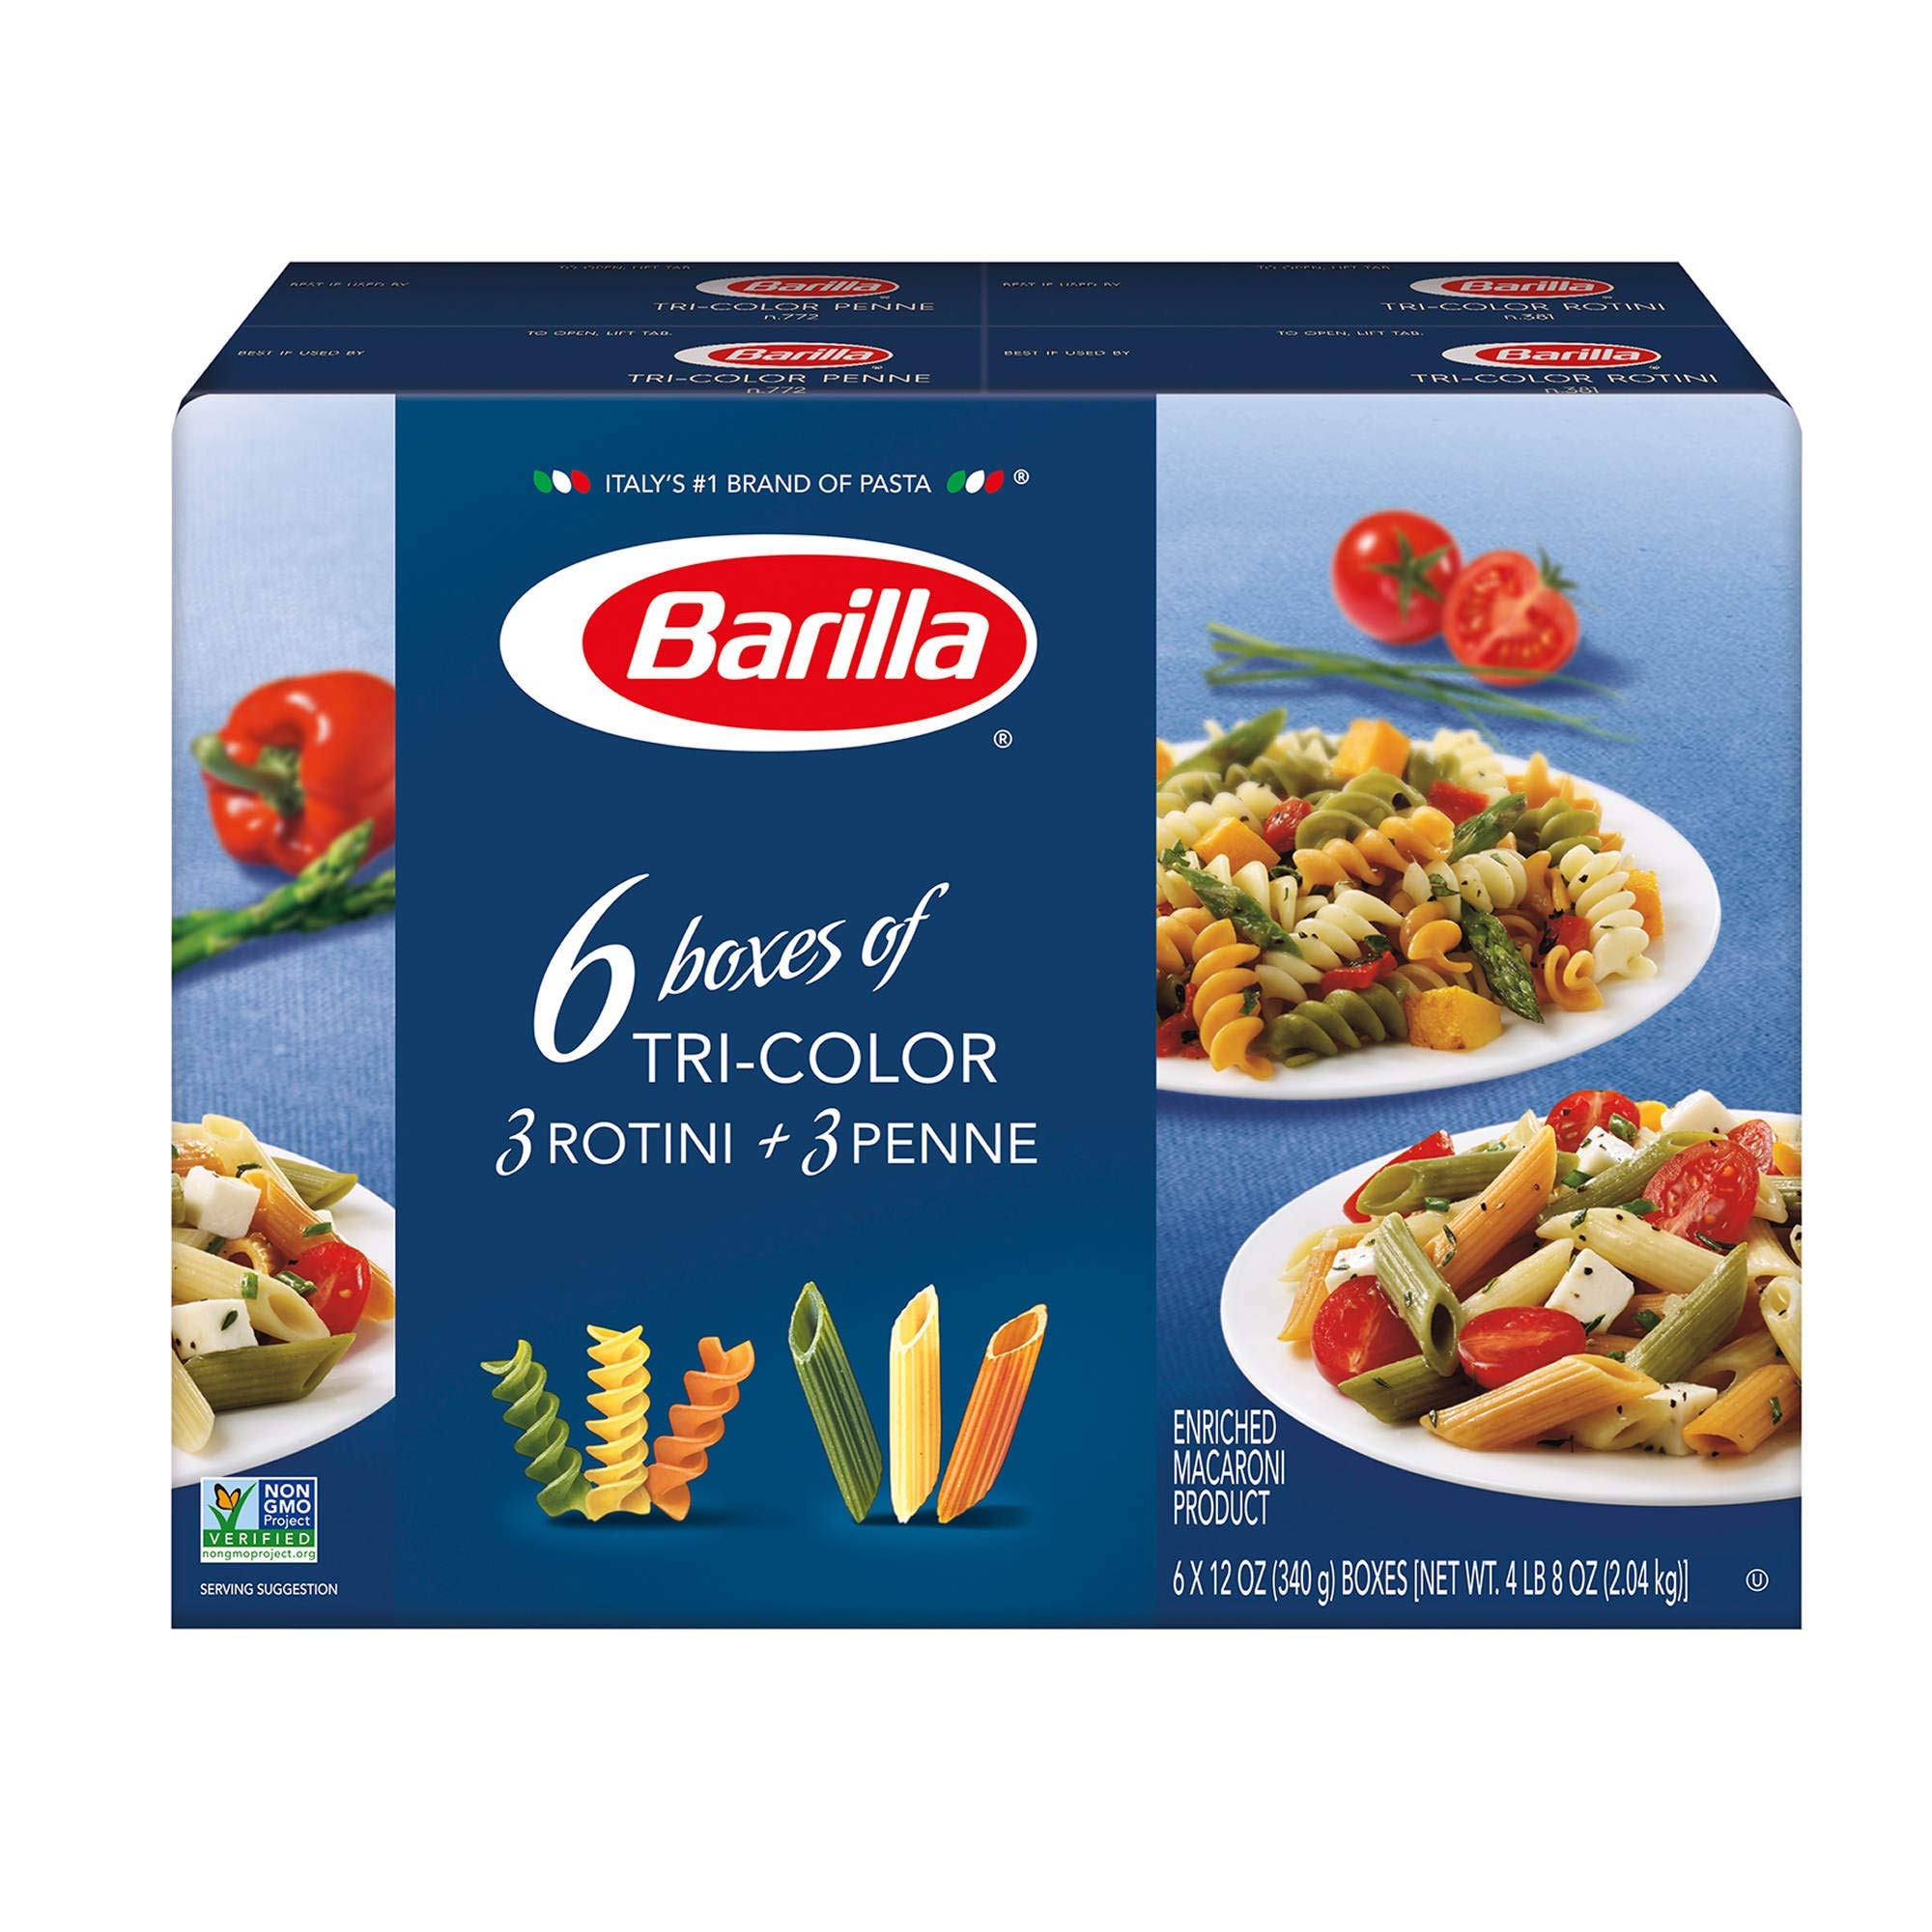
Item Name: Barilla Pasta, Tri-Color Penne & Tri-Color Rotini, 12 Ounce (Pack of 6)
Bullet Point 1: Variety pack includes: 3 Tricolor Penne and 3 Tricolor Rotini
Bullet Point 2: Variety pack includes three 12 ounce boxes each of Tri-Color Penne and Tri-Color Rotini
Bullet Point 3: Penne is one of the most famous Italian pasta shapes is named for the quill of an old style ink pen
Bullet Point 4: Rotini means 'twists' and are 2-inch lengths of thick, colorful screw-like pasta
Bullet Point 5: Good source of thiamin, folic acid, iron, riboflavin and niacin
Bullet Point 6: Product of USA, Kosher certified
Value: 72.0
Unit: Ounce

Price: 23.985